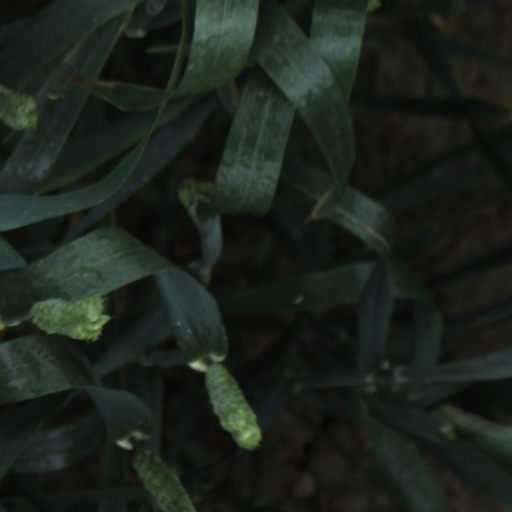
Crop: wheat